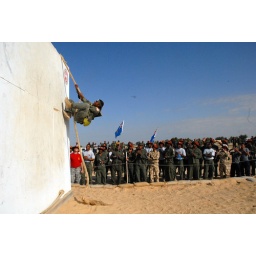
Fijian female Soldier scaling the 14 foot wall during the 2008 Force Skills Competition in Egypt.